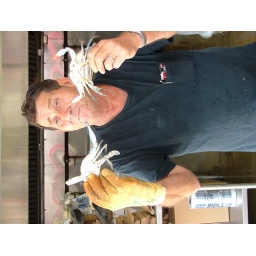
best damn crabs in the fish market